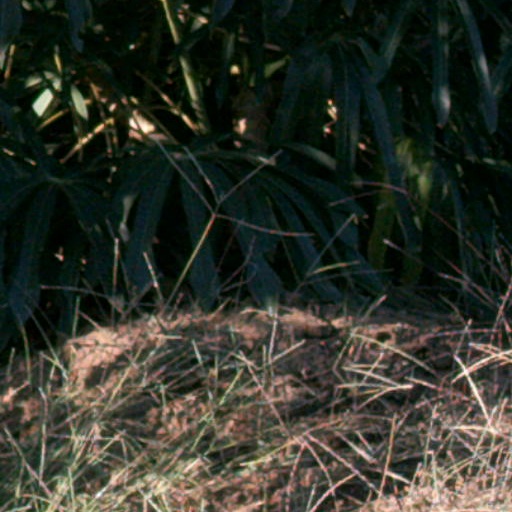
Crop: cassava